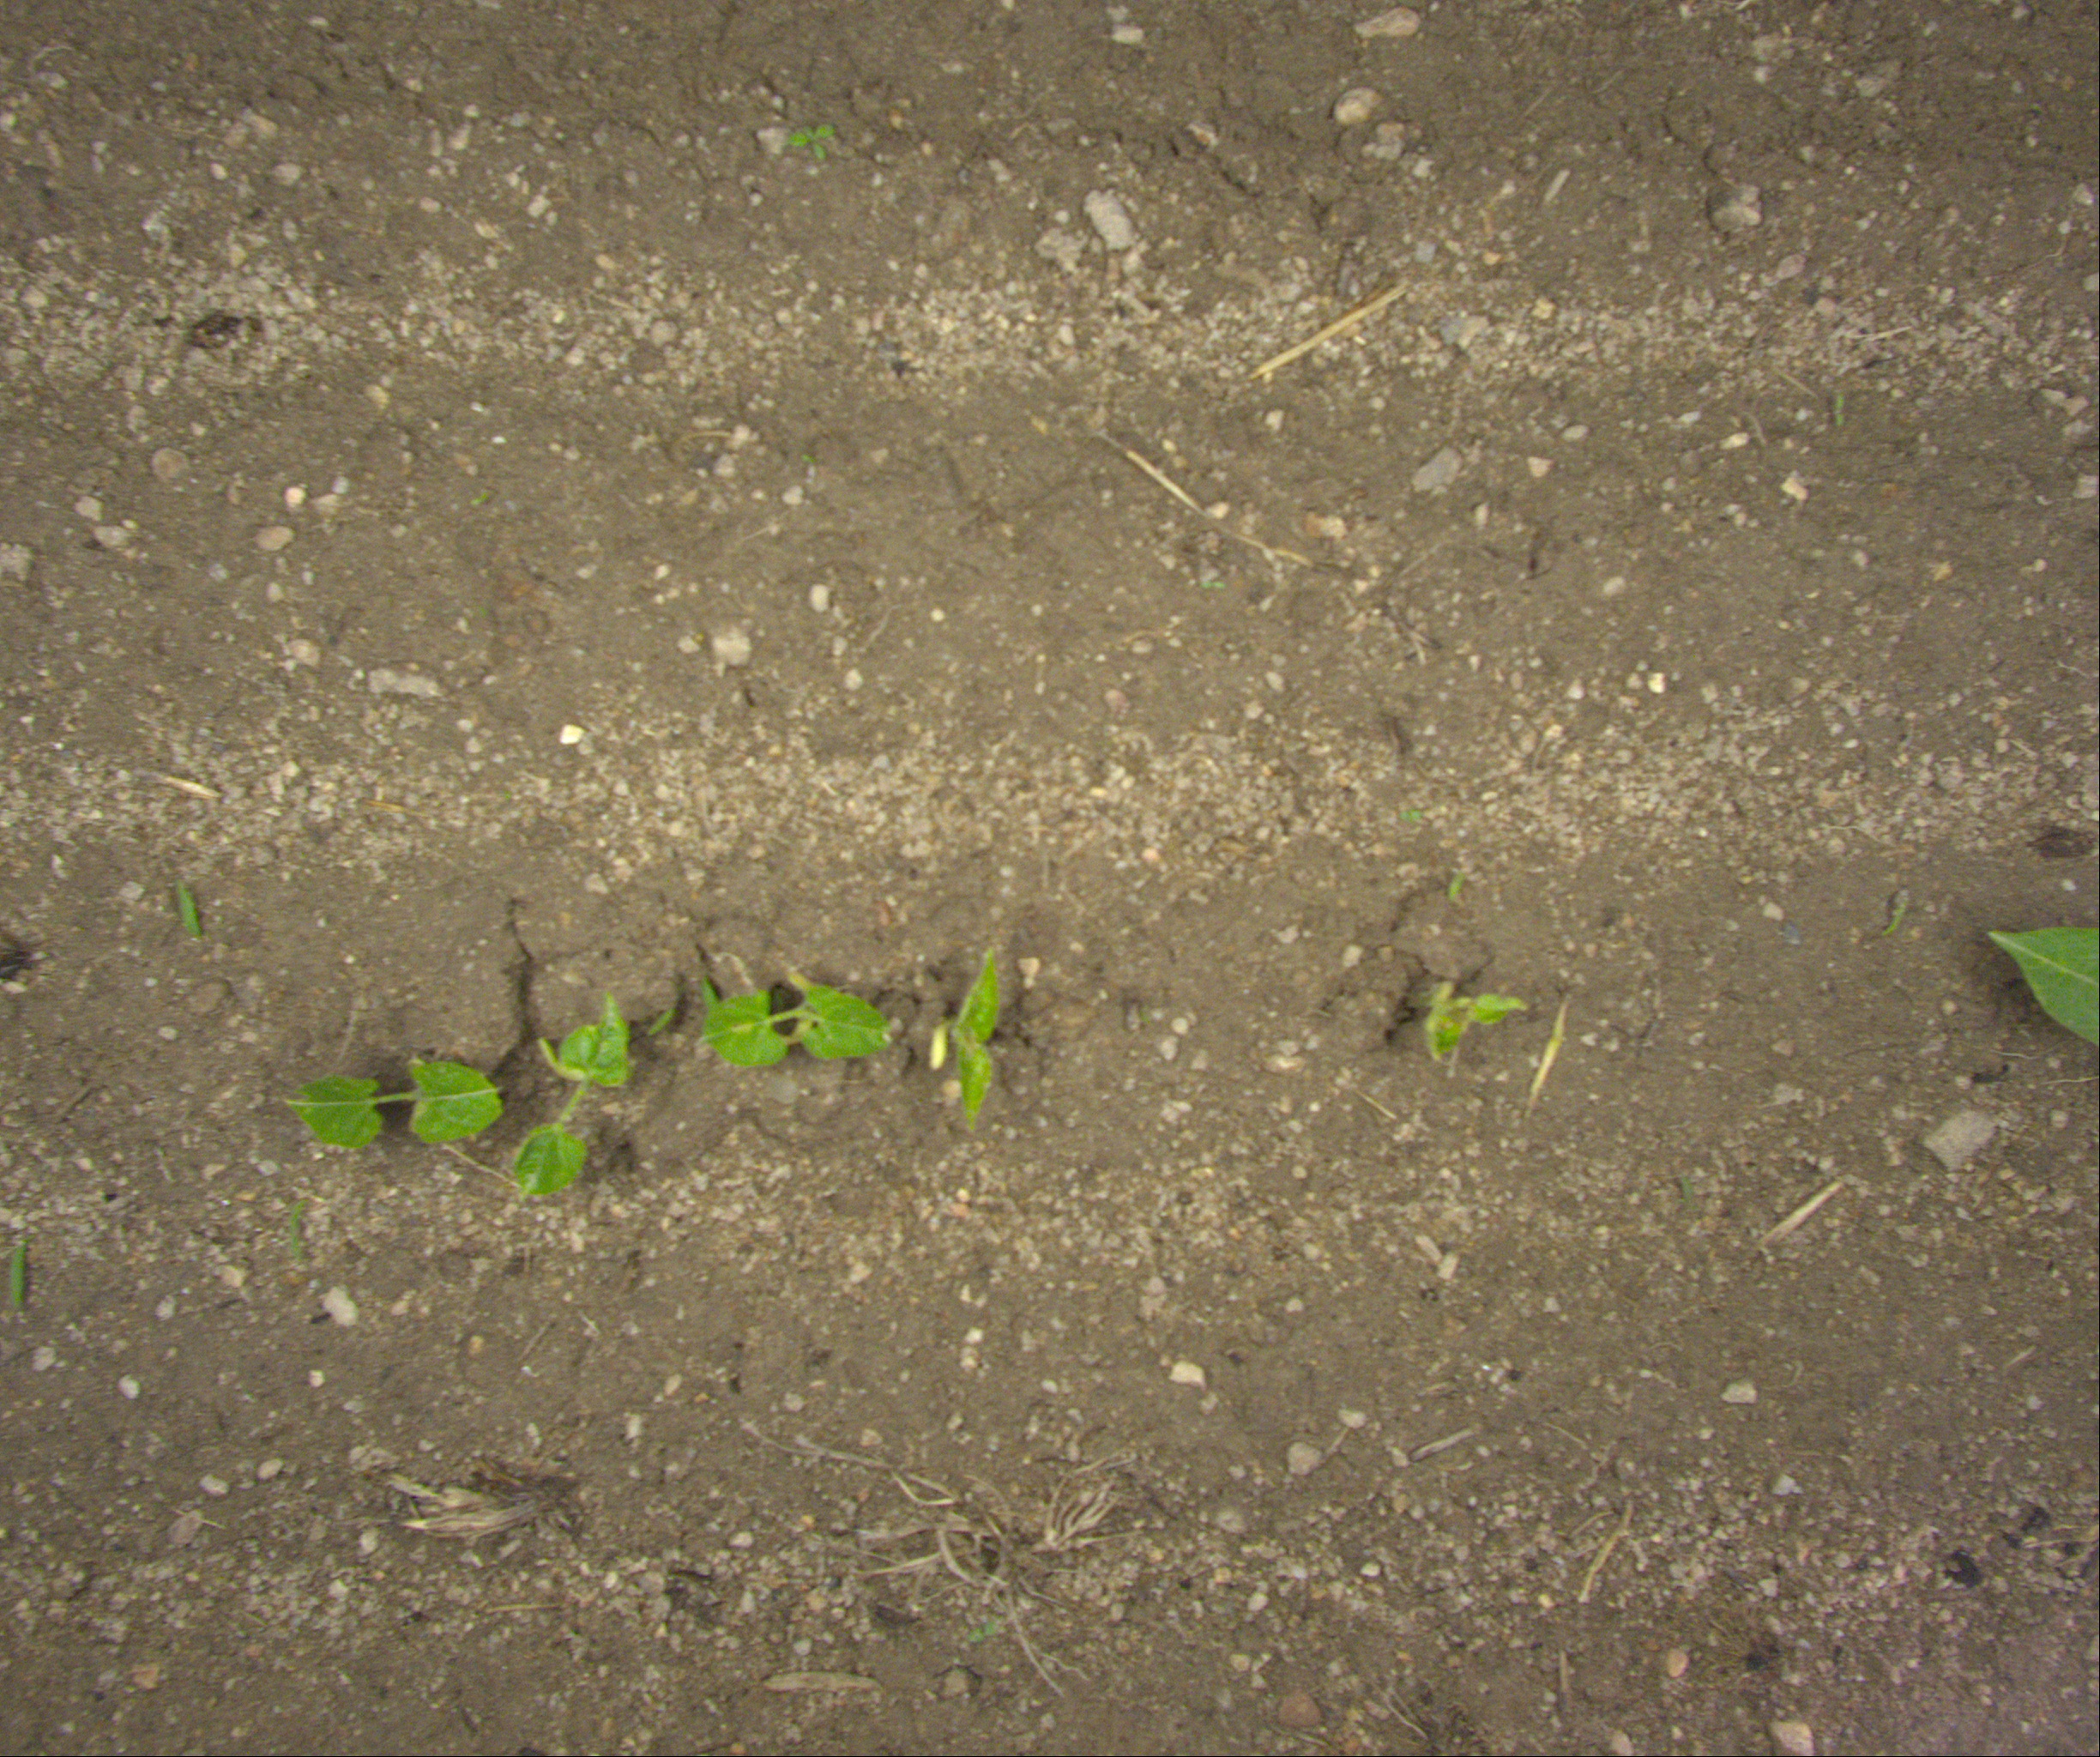
Crop: bean
Objects: bean, bean, bean, bean, bean, stem_bean, stem_bean, stem_bean, stem_bean, stem_bean